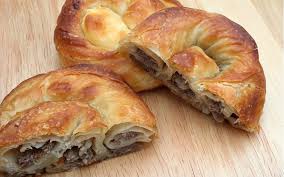
Yemek: borek